Cambridge, Massachusetts

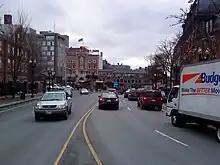
Massachusetts Avenue in Harvard Square

Cambridge has a city government led by a mayor and a nine-member city council. There is also a six-member school committee that functions alongside the superintendent of public schools. The councilors and school committee members are elected every two years using proportional representation.